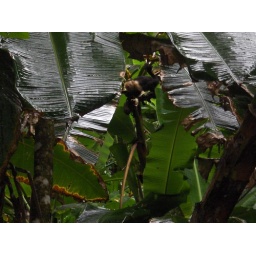
monkey in Corcovado in a banana tree